Pennsylvania Railroad

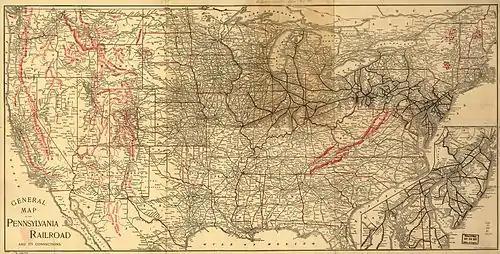
A map of the Pennsylvania Railroad system and its connections as of 1893

The Pennsy's charter was supplemented on March 23, 1853, to allow it to purchase stock and guarantee bonds of railroads in other states, up to a percentage of its capital stock. Several lines were then aided by the Pennsy in hopes to secure additional traffic. By the end of 1854, the Pennsy purchased stock in the Ohio & Pennsylvania, Ohio & Indiana, Marietta & Cincinnati, Maysville & Big Sandy, and Springfield, Mt. Vernon & Pittsburgh railroads, totalling $1,450,000 (equivalent to $ in ). The Steubenville & Indiana was assisted by the Pennsy in the form of a guarantee of $500,000 worth of bonds. In 1856, a controlling interest was purchased in the Cumberland Valley Railroad and the Pennsy constructed additional lines in Philadelphia. In 1857, the aforementioned Main Line of Public Works was purchased for $7,500,000 ($ in ).